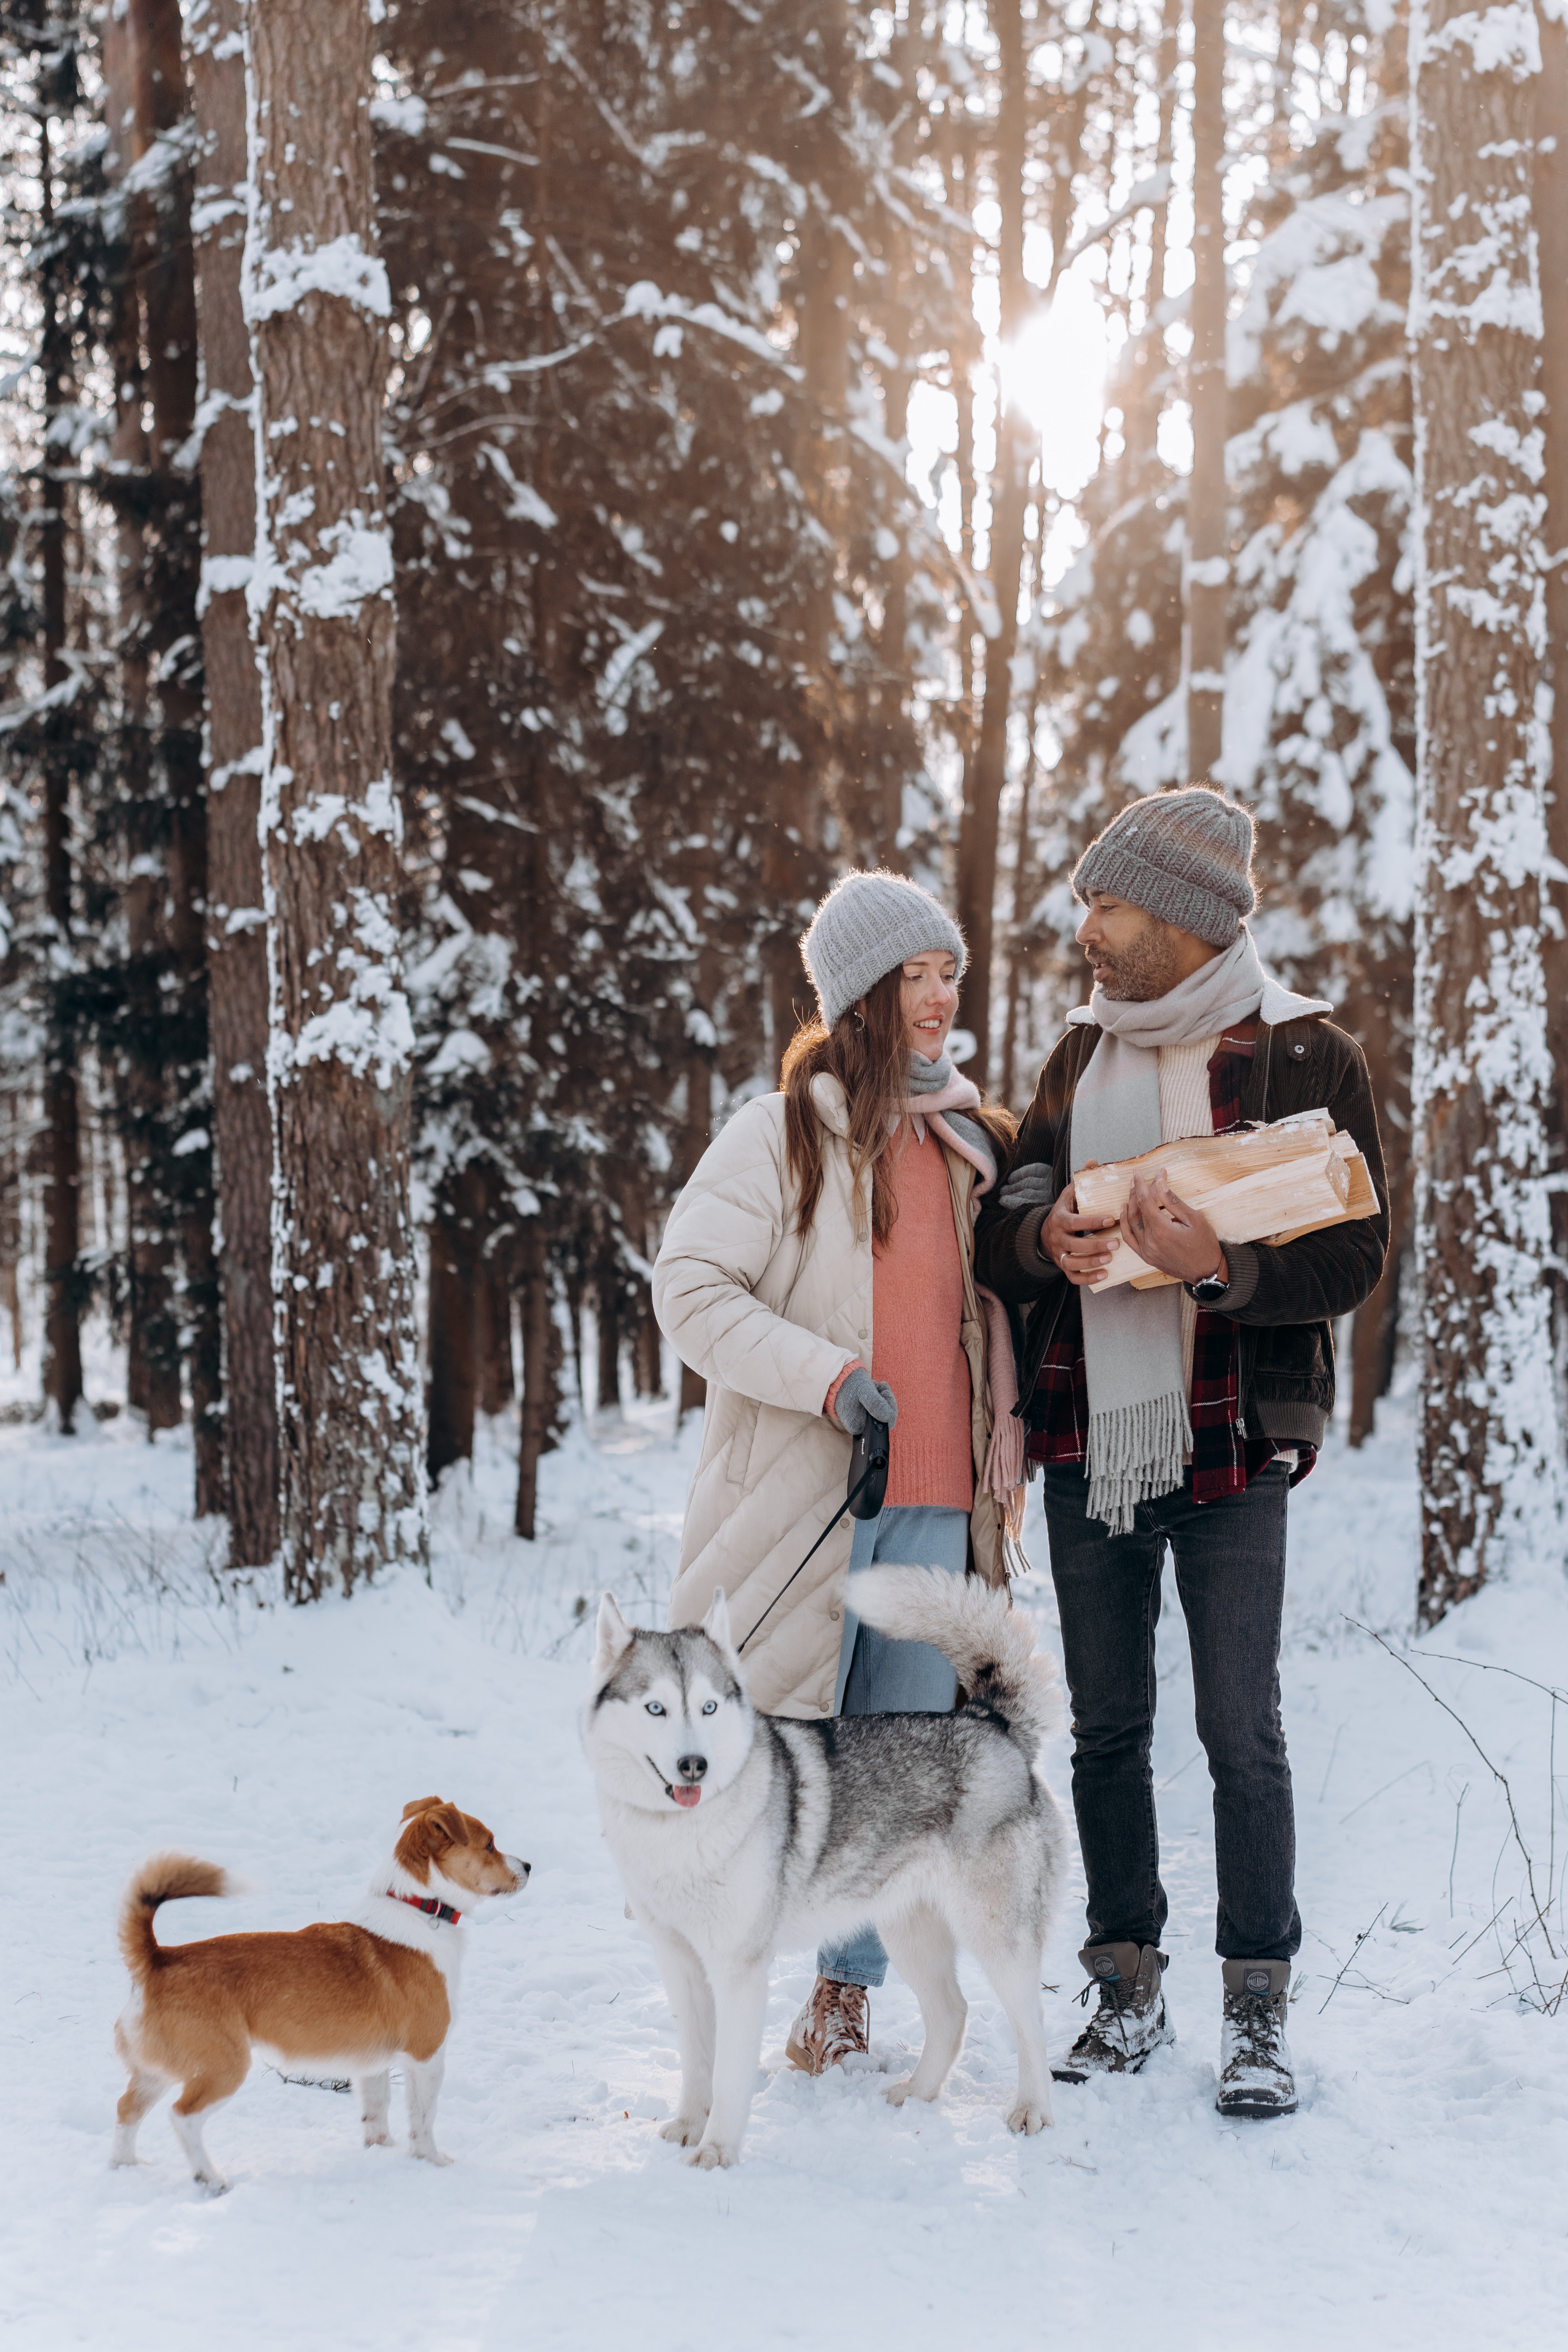
woman, dog, snow, carnivore, tree, plant, freezing, fawn, companion dog, dog breed, People in nature, winter, event, recreation, street fashion, hat, fun, forest, fur, Playing in the snow, dog walking, Luggage and bags, working dog, leash, leisure, sled dog, woodland, winter storm, frost, ancient dog breeds, guitar, bag, sporting group, non sporting group, canidae